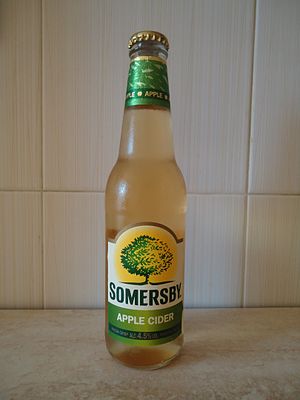
Somersby
Somersby æblecider
Somersby er en cider, der indeholder 4,5% alkohol. Somersby fremstilles af Carlsberg og findes både som æblecider, pærecider, tranebærcider og hyldeblomstcider.